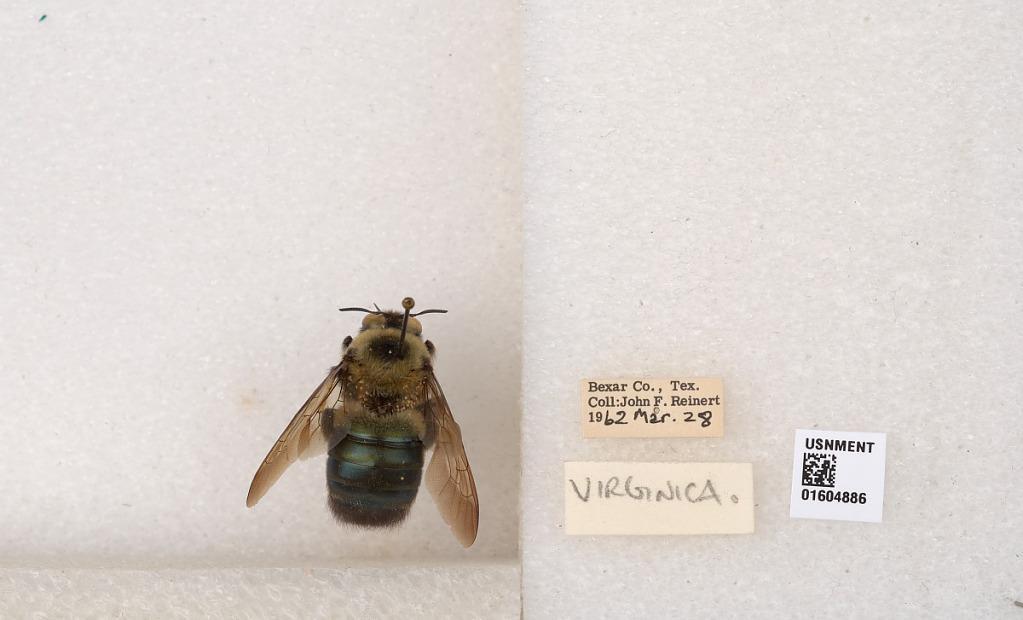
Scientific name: Xylocopa (Xylocopoides) virginica virginica (Linnaeus)
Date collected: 1962-3-28
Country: United States
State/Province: Texas
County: Bexar